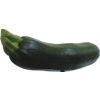
Label: dark_zucchini